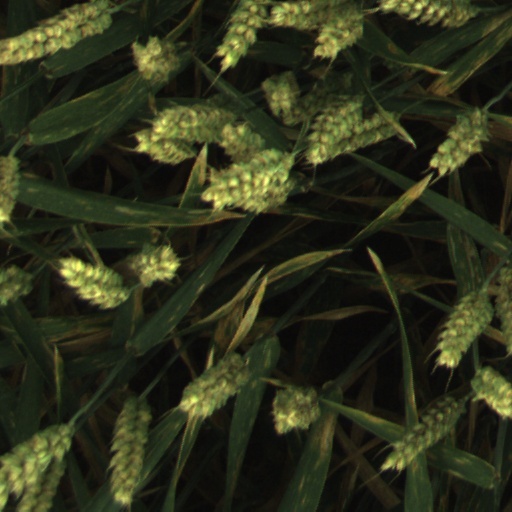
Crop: wheat